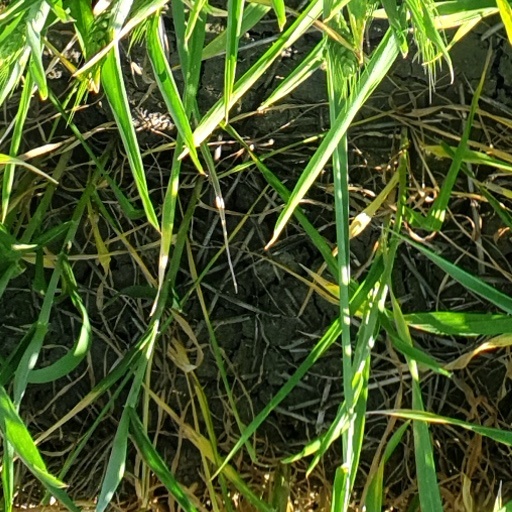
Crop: wheat